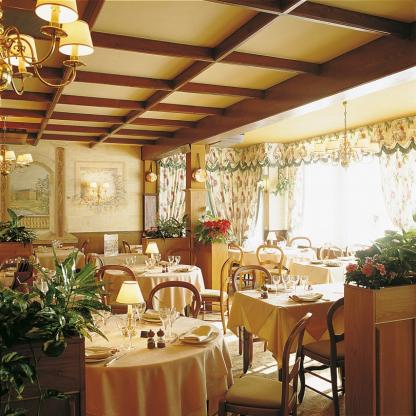
Scene: Indoor